Ram Hill

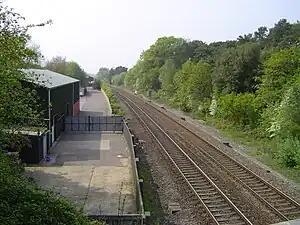
The site of Coalpit Heath Railway Station and goods yard sidings now part of Ram Hill Business Park

Soon after the horse-drawn tramway was in operation pressure built up to convert the line to accommodate steam driven locomotives as the Great Western Railway (GWR) were keen to build a 7 ft gauge line from Bristol to Gloucester. The Bristol and Gloucester Company under the influence of the GWR started to convert the 4 ft 8in tramway to a 7 ft railway on 5 June 1844 and this was completed by 9 July. However the colliery owners at Coalpit Heath still had the right to transport their coal in 4 ft 8in trucks and the section of Dramway from Bitterwell Lake to Mangotsfield North Junction was the first dual gauge railway in the country. Another twist was that the line was sold to the Midland Railway in 1845 rather than to the GWR.